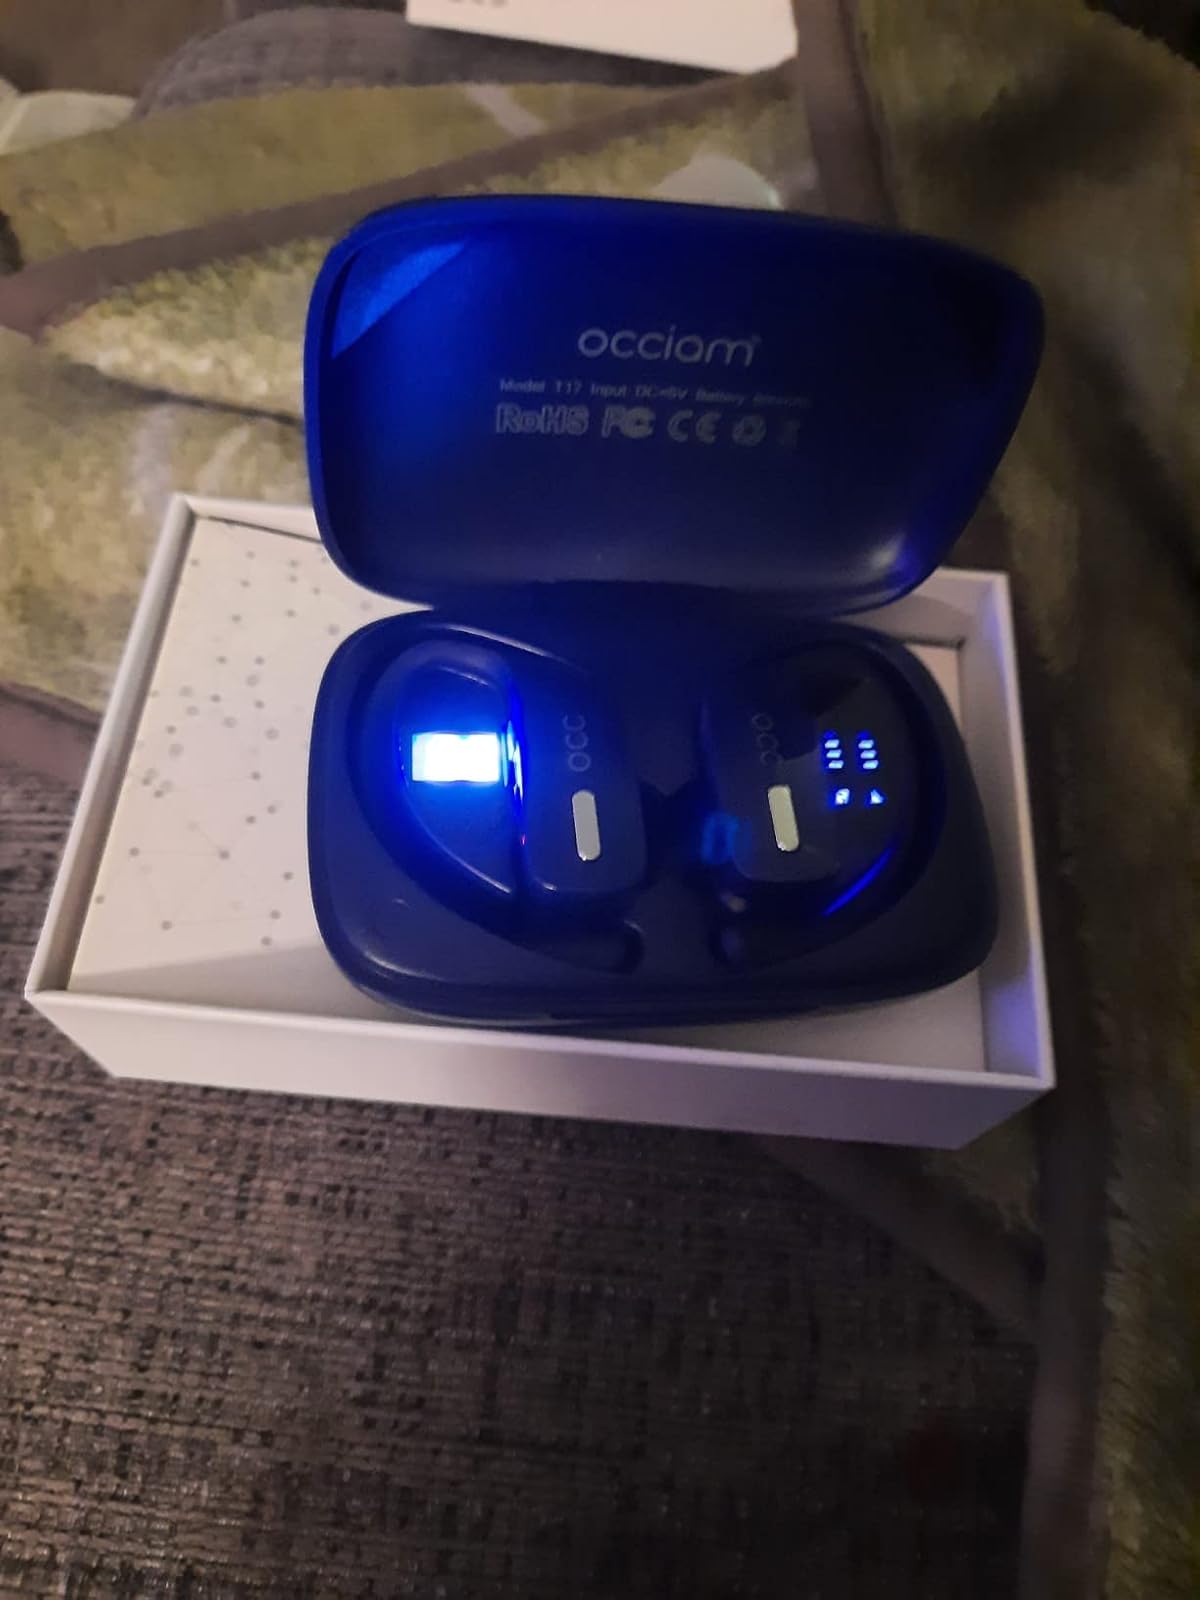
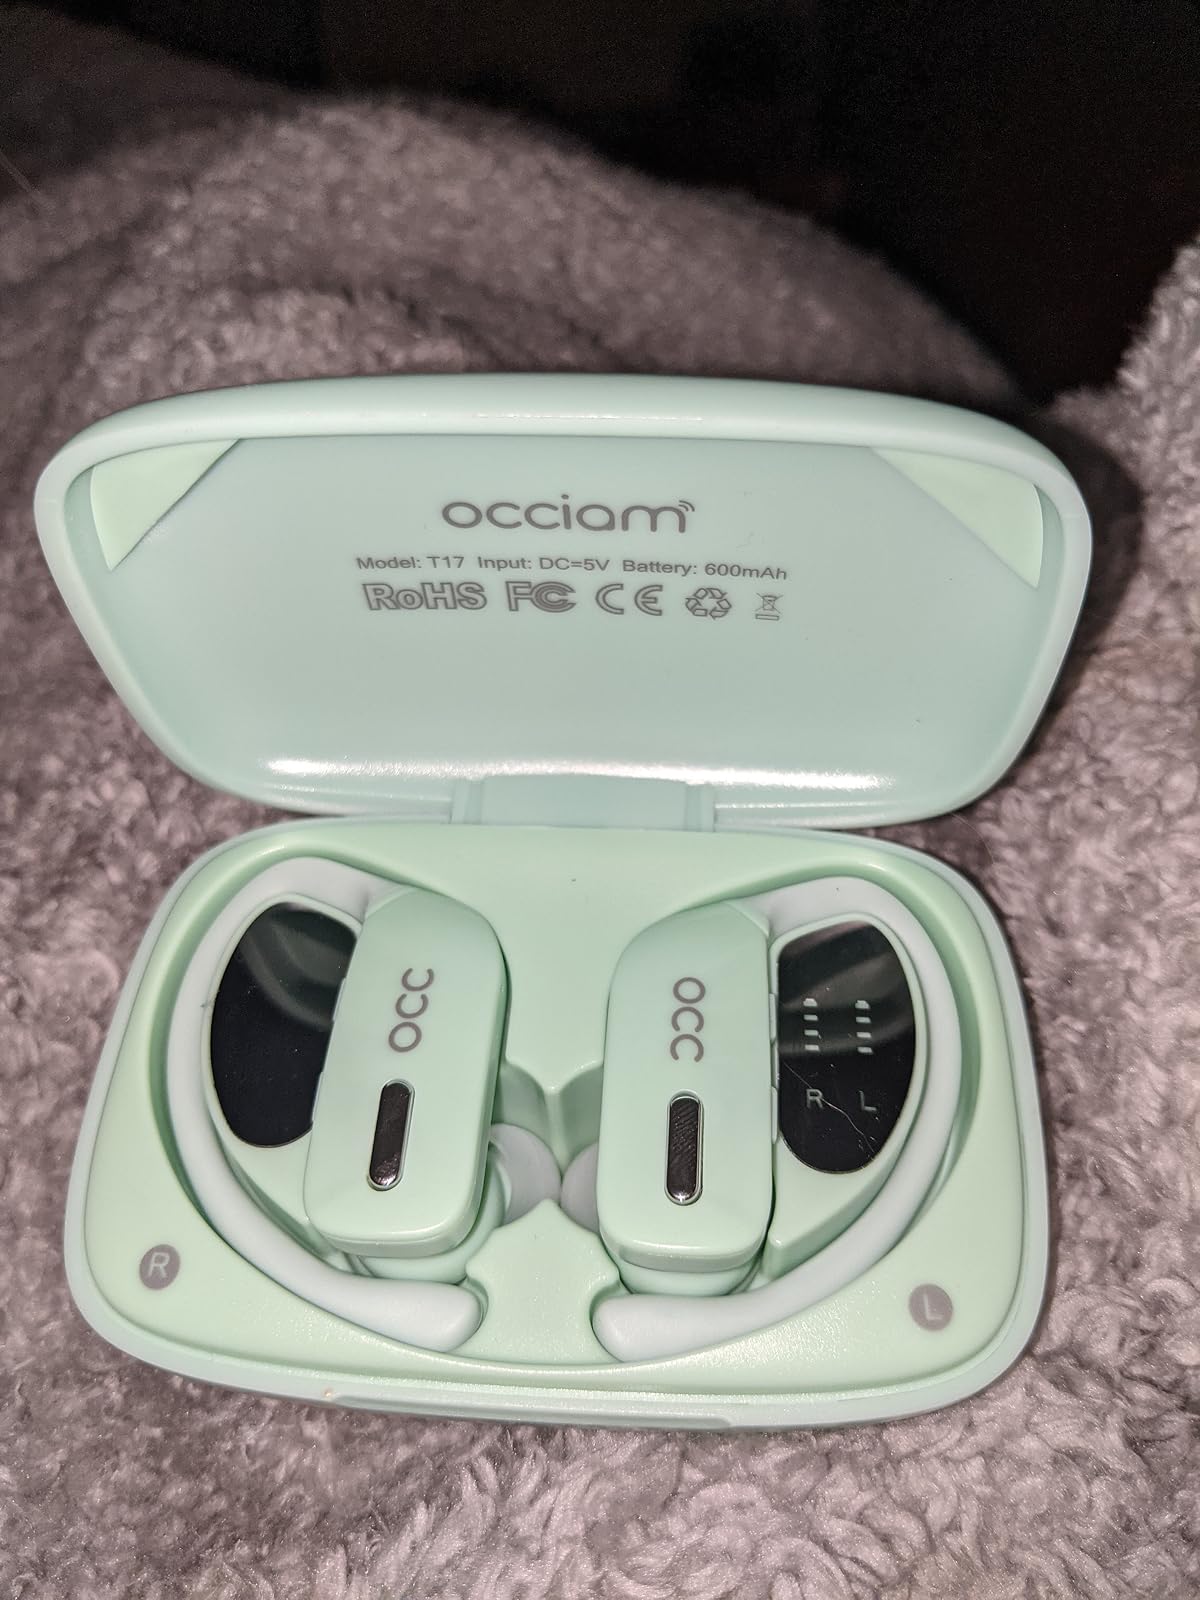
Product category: earbuds
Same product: no